Franz Joseph, Marquis de Lusignan

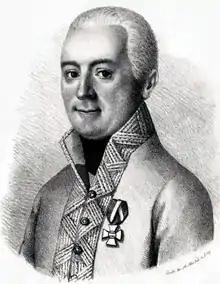

Franz Joseph, Marquis de Lusignan (23 June 1753 – 23 December 1832), a Spaniard, joined the Habsburg army and fought against Prussian soldiers and Belgian rebels. During the French Revolutionary Wars, he played a significant role at the Battle of Rivoli in 1797 and became a general officer. He led brigade- and division-sized forces during the Italian campaign of 1799. In the Napoleonic Wars, he twice commanded a division and was so badly wounded in 1809 that he was forced to retire from the army. From 1806 until his death he was proprietor of the "Lusignan" Infantry Regiment.